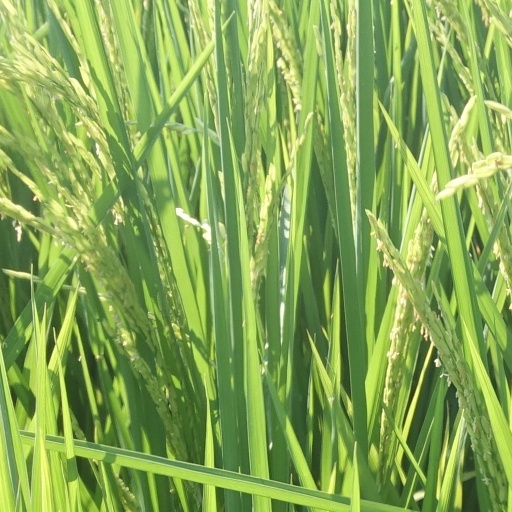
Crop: rice